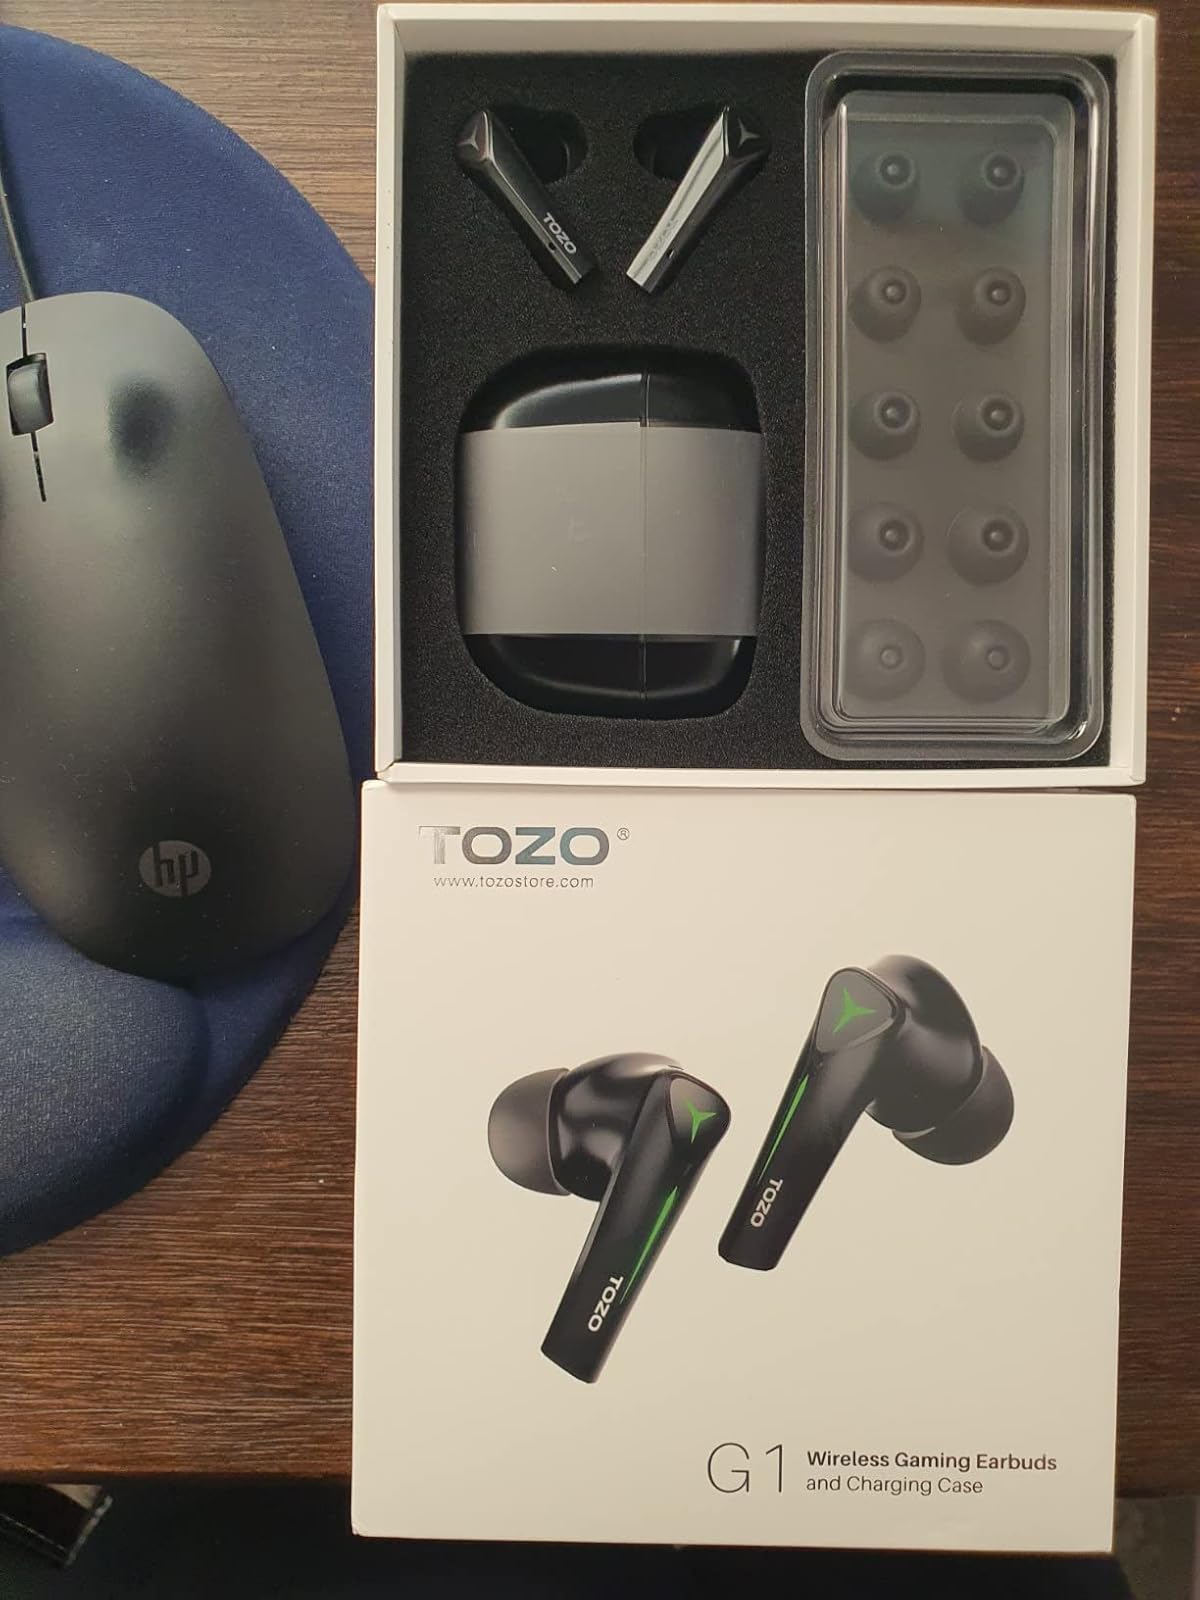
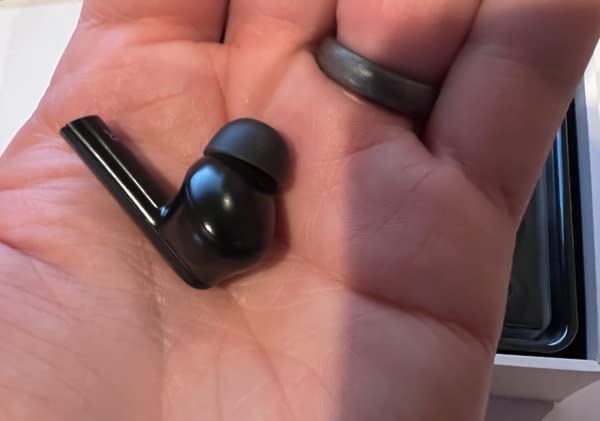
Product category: earbuds
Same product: yes